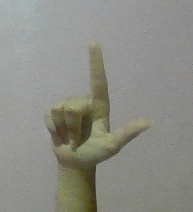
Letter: laam